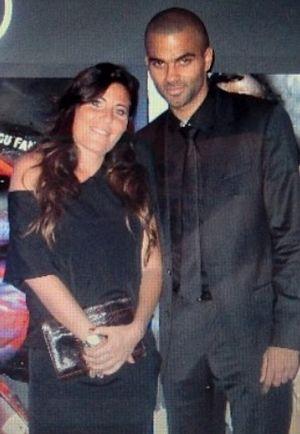
Julie Mimran et Tony Parker au Par Cœur Gala.
Julie Mimran est une artiste peintre française.